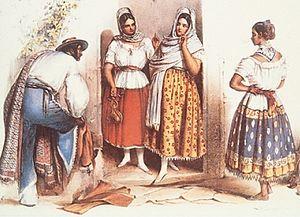
Le terme China poblana renvoie à deux éléments de la culture mexicaine.